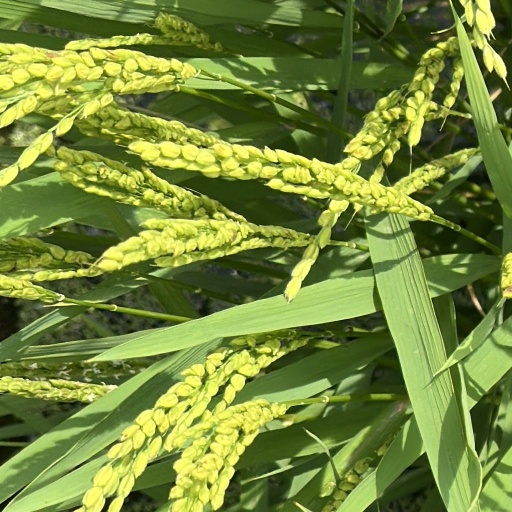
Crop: rice